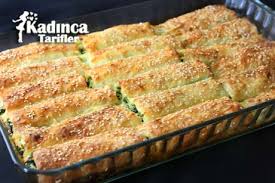
Yemek: borek